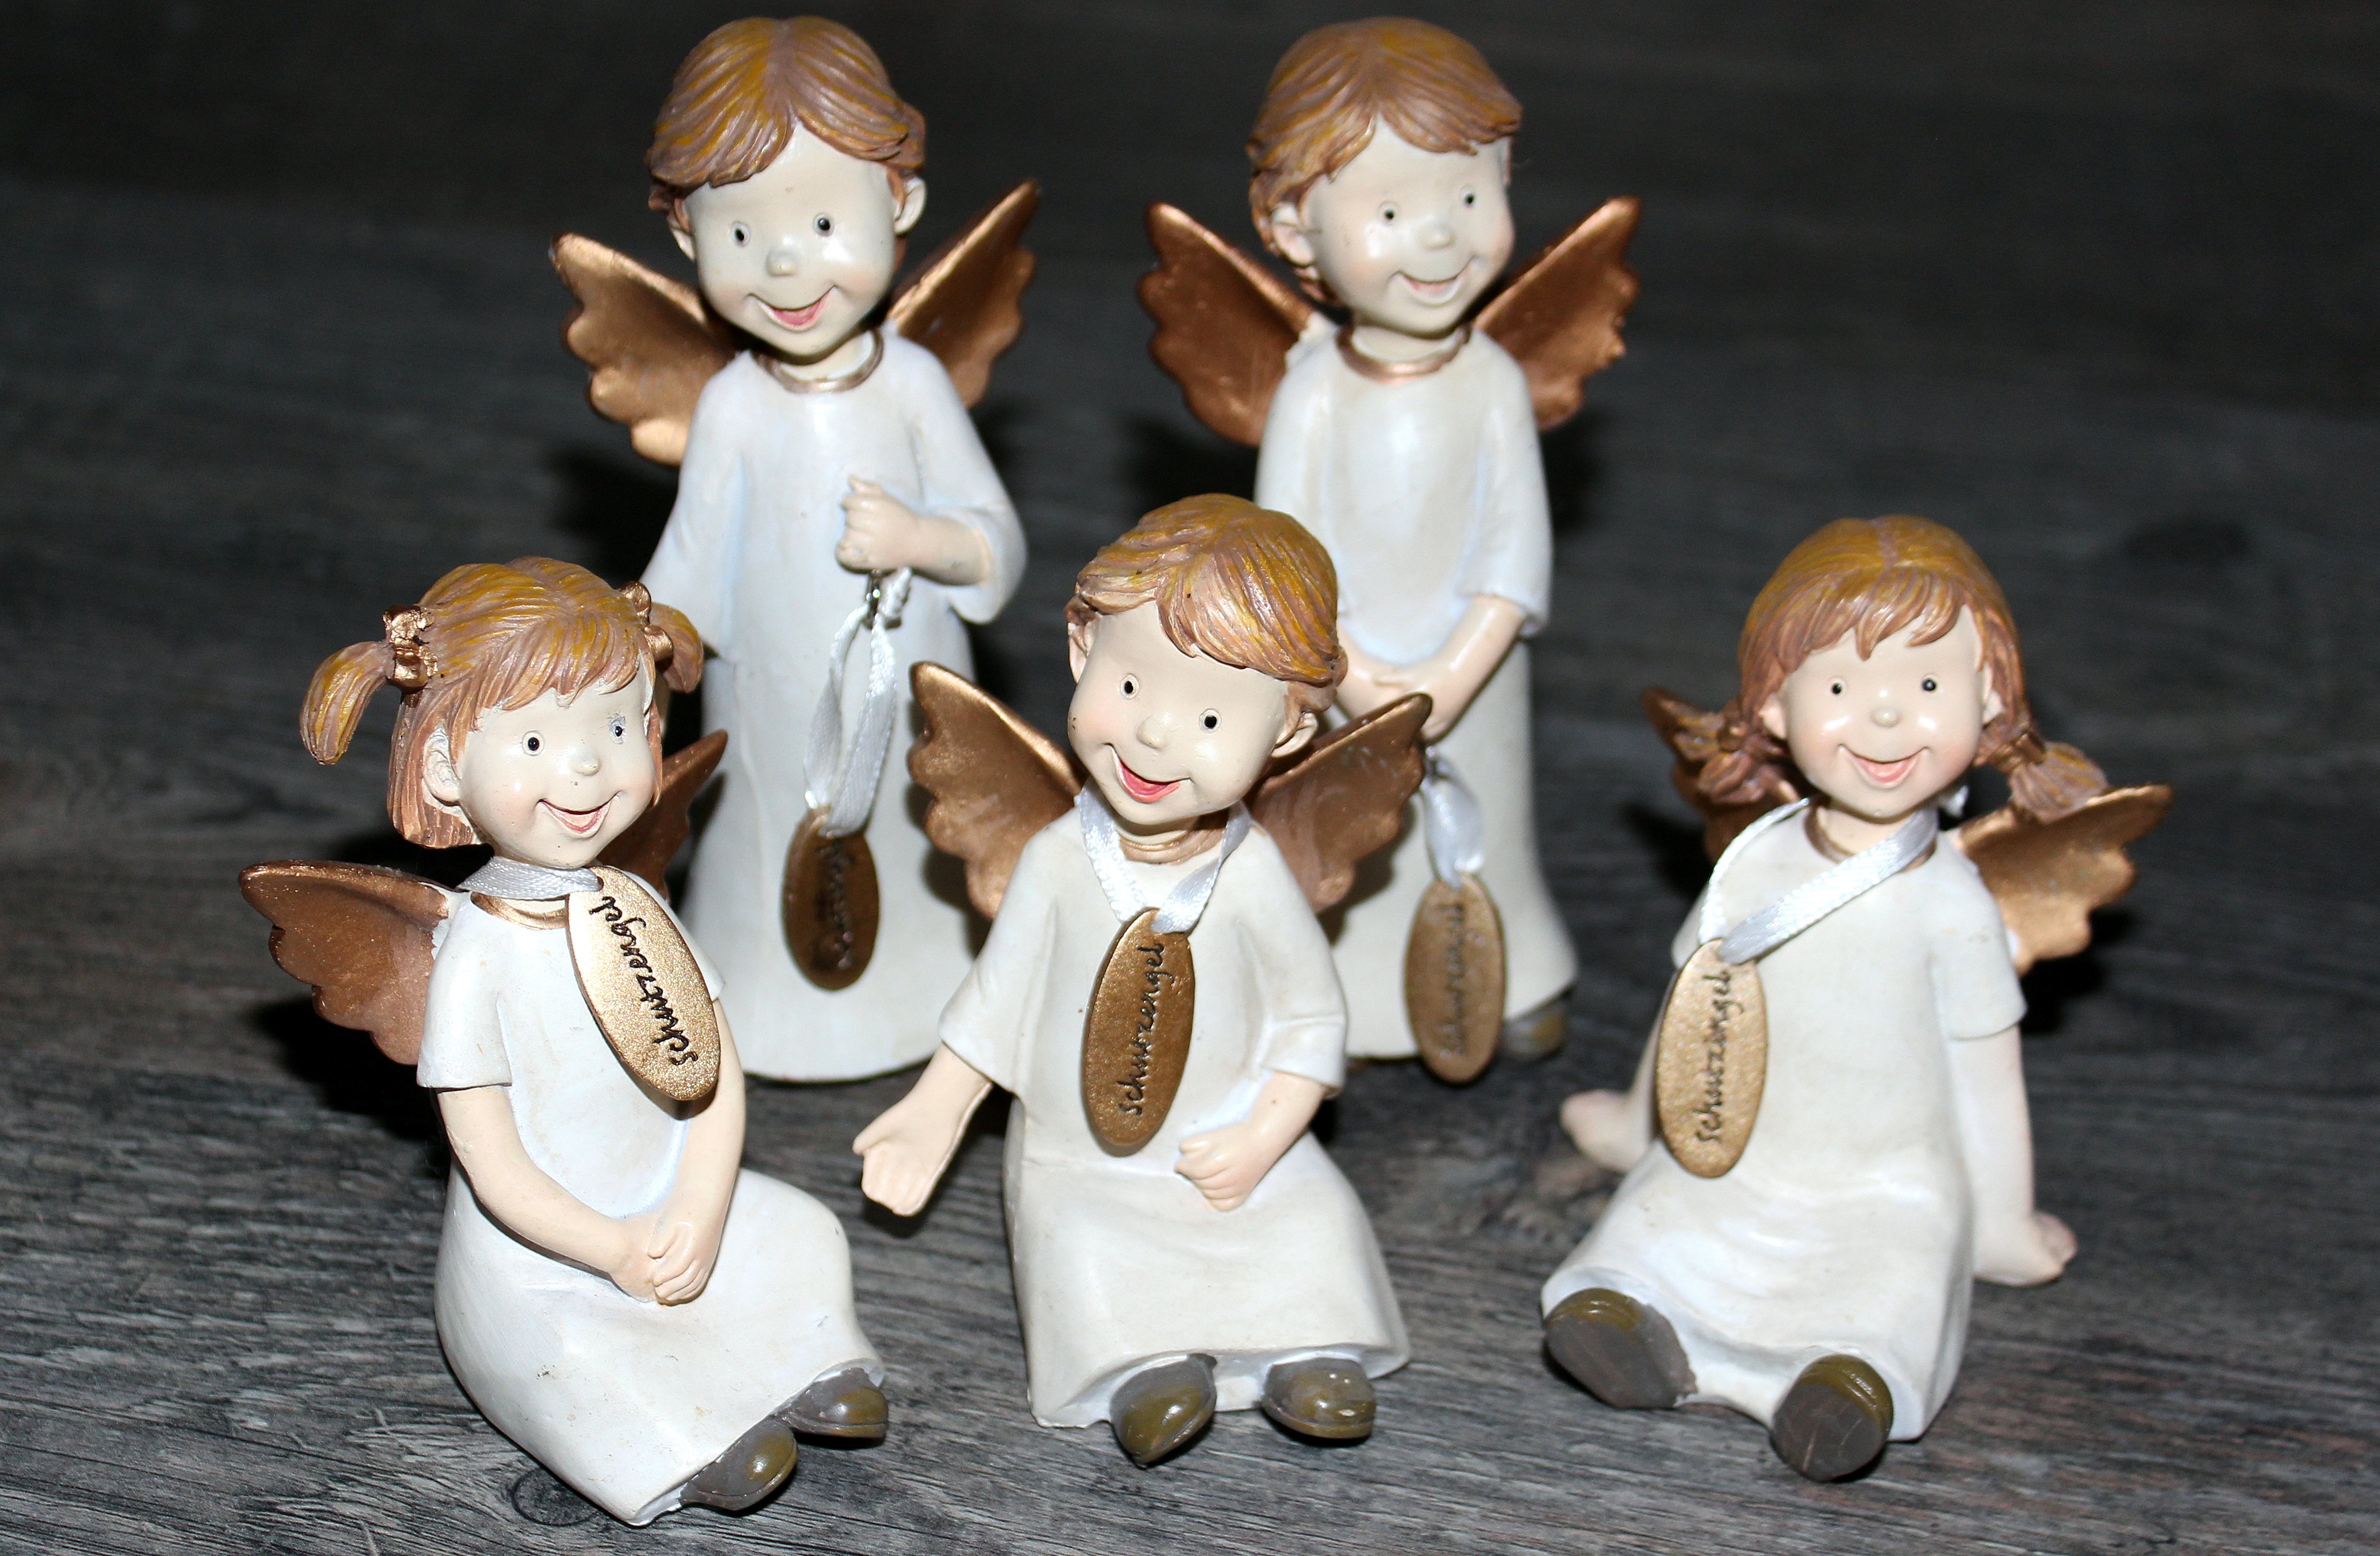
sweet, toy, laugh, deco, cheerful, angel, figurine, angel figure, angel wings, angel face, engel group